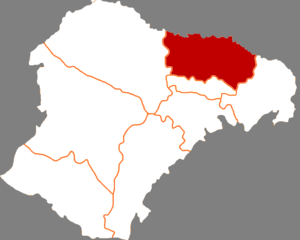
La bannière de Dalad est une subdivision administrative de la région autonome de Mongolie-Intérieure en Chine. Elle est placée sous la juridiction de la ville-préfecture d'Ordos.